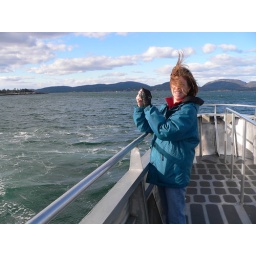
Taken on our light house tour boat ride from Bar Harbor, Maine in October 2010